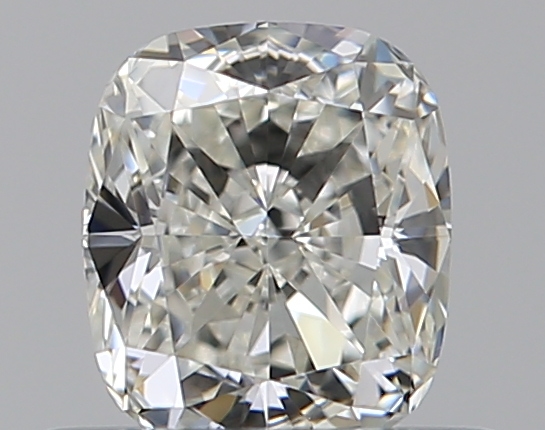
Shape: cushion
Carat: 0.52
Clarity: VS1
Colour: I
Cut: EX
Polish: EX
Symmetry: VG
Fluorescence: F
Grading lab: GIA
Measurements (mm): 4.94 x 4.26 x 2.89